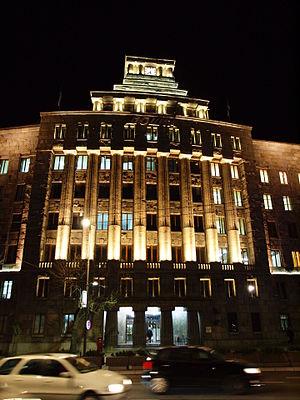
La poste centrale de Belgrade est situé au coin des rues Takovska et Bulevar kralja Aleksandra, à proximité de l'Assemblée nationale, du bâtiment du Président de la Serbie et de l'Assemblée de la ville de Belgrade.